Central Bank of India

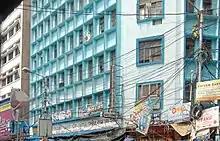
Central Bank of India, Brabourne Road Branch (in blue), in Kolkata.

Central Bank of India was one of the first banks in India to issue credit cards in the year 1980 in collaboration with Visa.